History of Espírito Santo

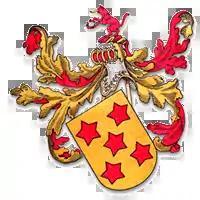
Coat of arms of Vasco Fernandes Coutinho.

On May 23, 1535, the Portuguese nobleman Vasco Fernandes Coutinho, veteran of the campaigns in Africa and India, docked in the lands of the captaincy, which had been assigned to him by King John III of Portugal. As it was a Whit Sunday, he named the village to be built on the land he was granted'Espírito Santo' (Portuguese for "holy spirit"). Today, Vila do Espírito Santo is the city of Vila Velha. In 1535, the village became a captaincy, in 1822 a province, and in 1889 a state.